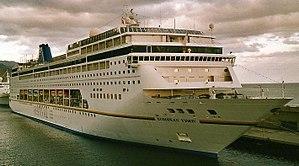
L'AIDAmira est un navire de croisière en 1999 par les Chantiers de l'Atlantique de Saint-Nazaire pour la compagnie grecque Festival Cruises. Mis en service en juin 1999 sous le nom de Mistral, il est détenu quelques mois dans le port de Marseille en 2004, à la suite de la faillite de son armateur, puis reprend du service pour le compte de la compagnie Ibero Cruises sous le nom de Grand Mistral. Devenu le Costa neoRiviera de Costa Croisières au printemps 2013, il est ensuite transféré à la compagnie Aida Cruises en novembre 2019. Depuis cette date, il navigue sous le nom d’AIDAmira.